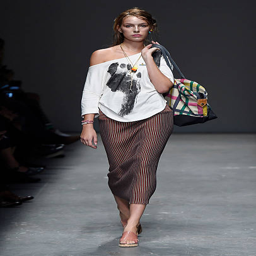
a model walks the runway at the spring summer fashion show during event .